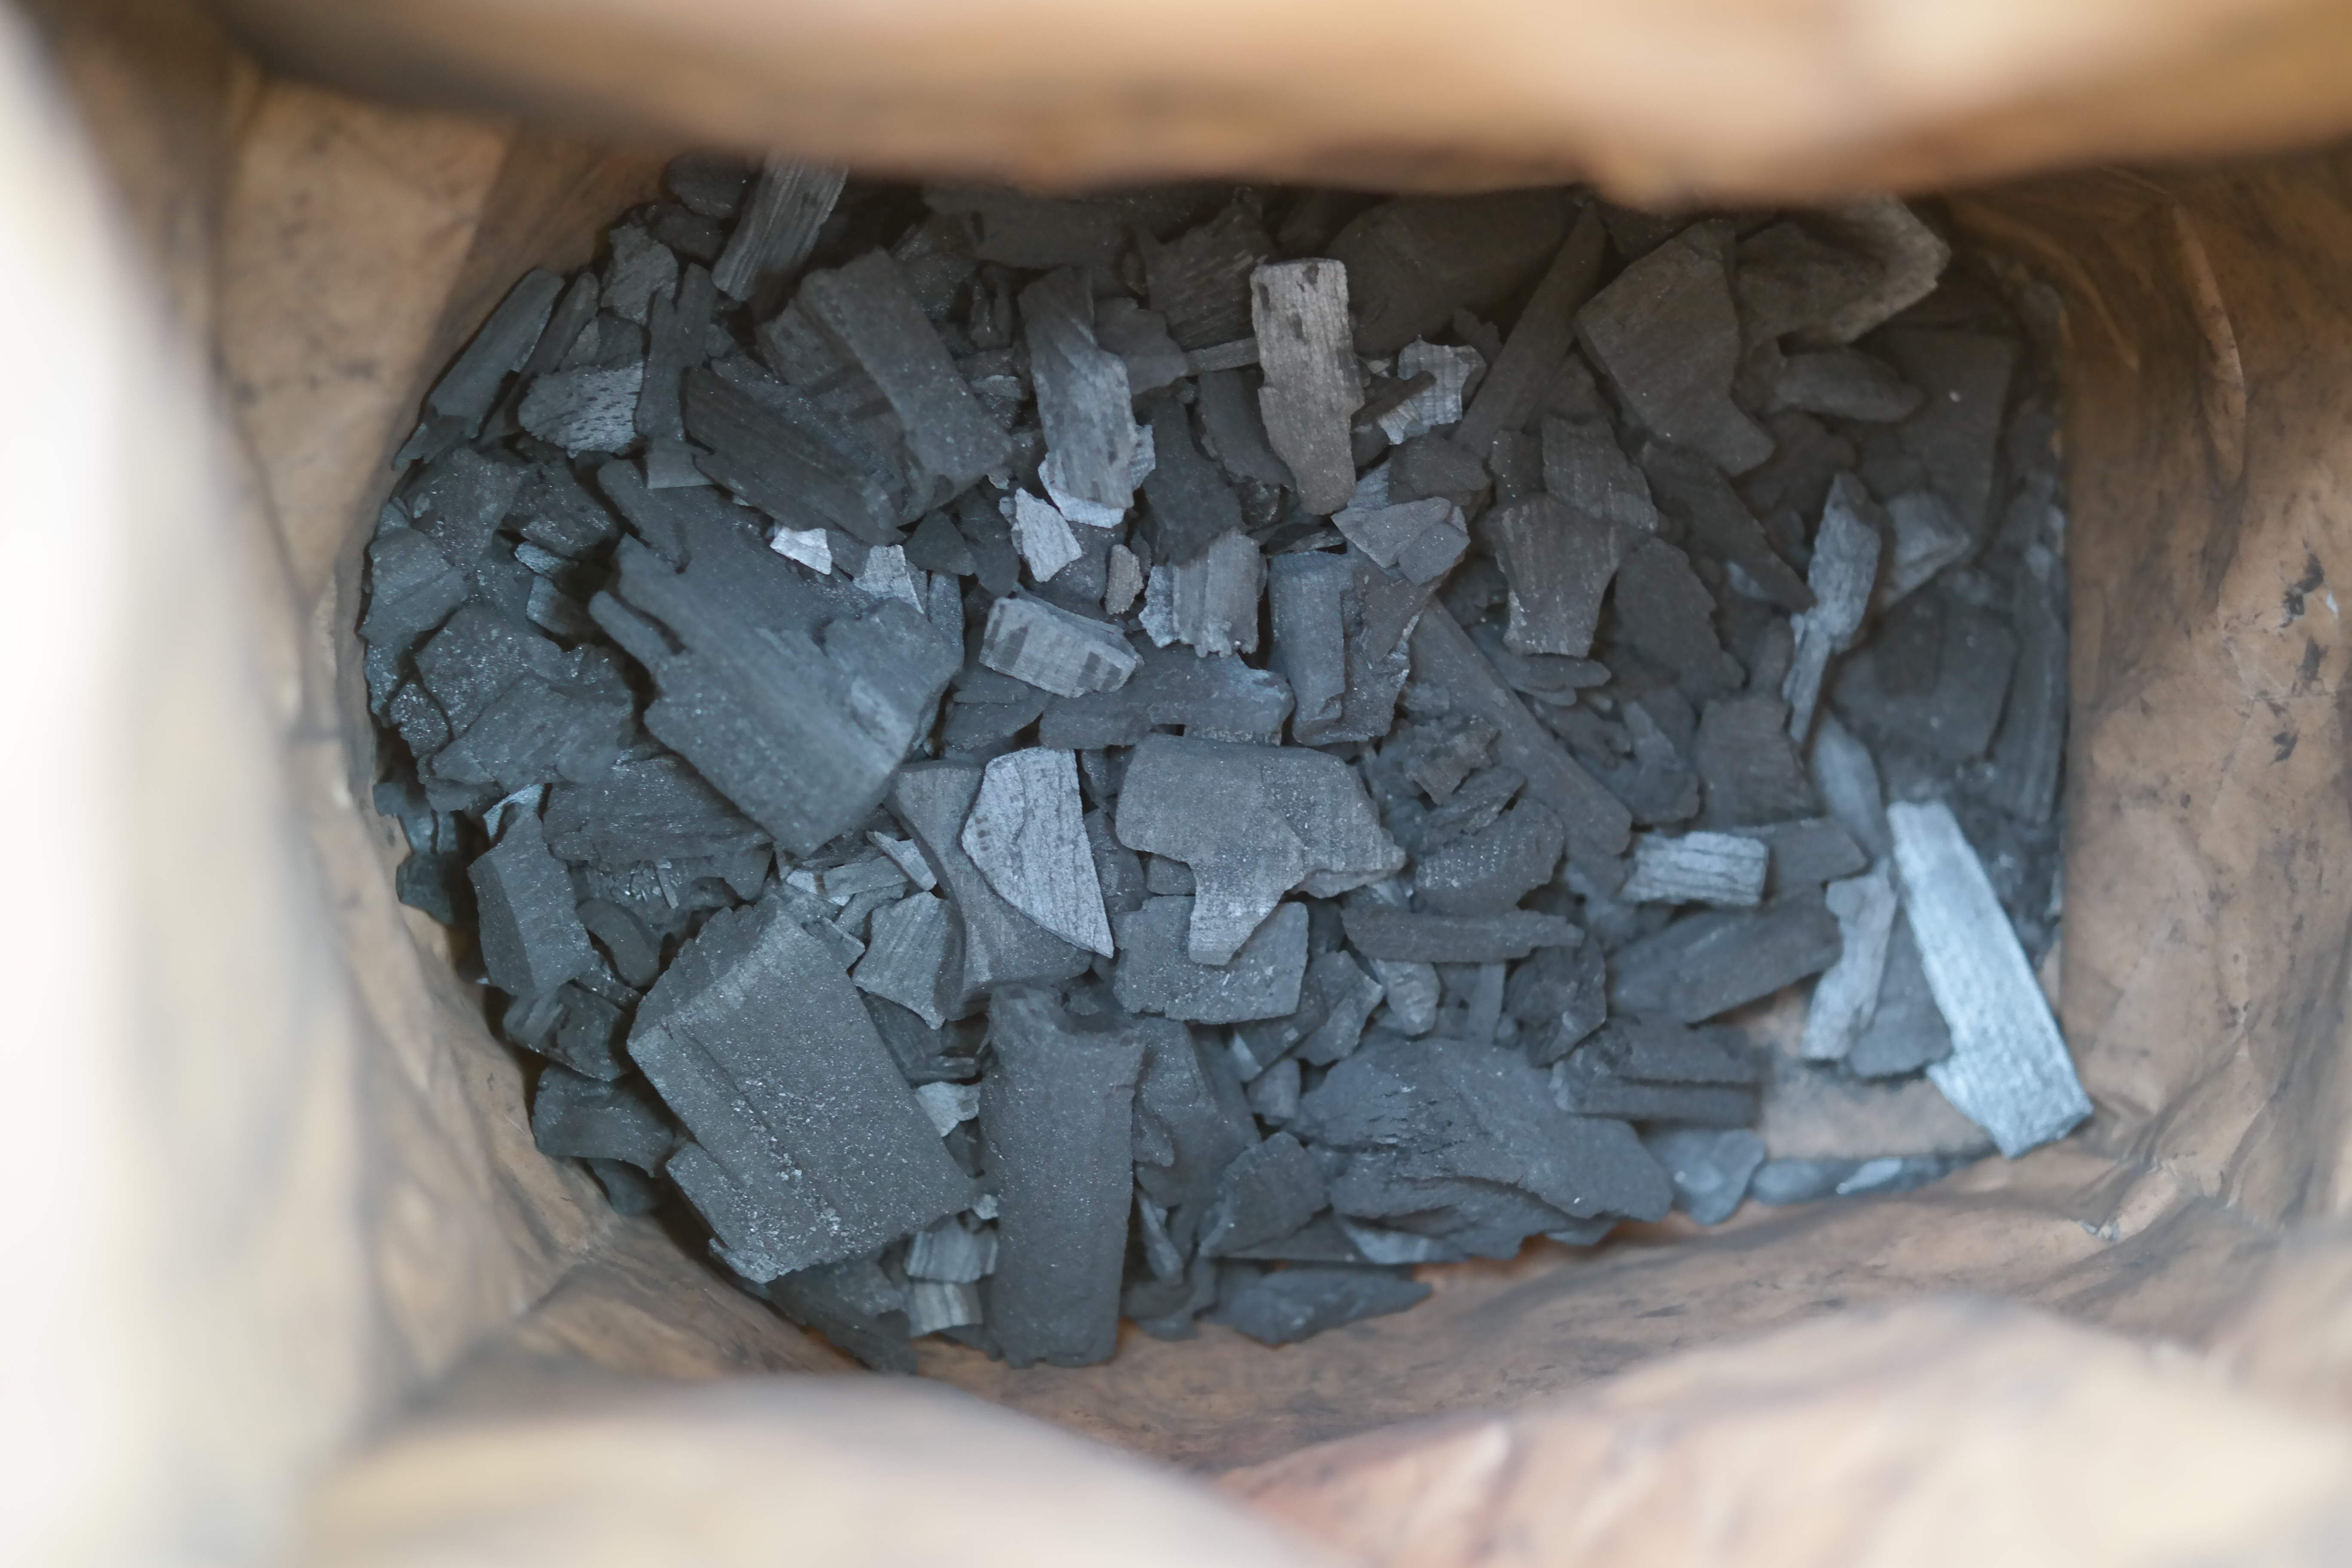
rock, wood, kindle, fire, soil, bag, blue, black, barbecue, material, tire, burn, close up, charcoal, organ, fuel, carbon, book charcoal, automotive tire, steakhousekohle